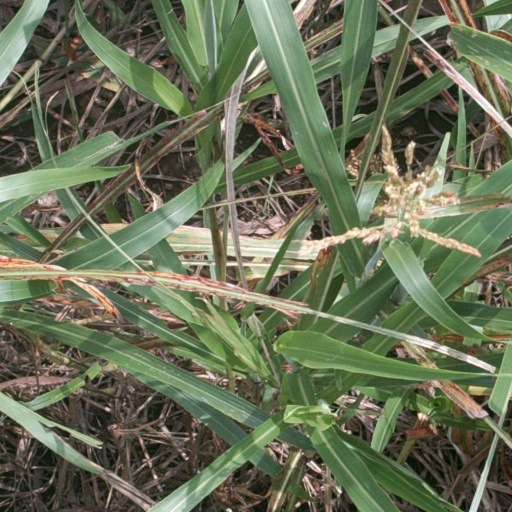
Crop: sorghum